The Revenge of Ivanhoe

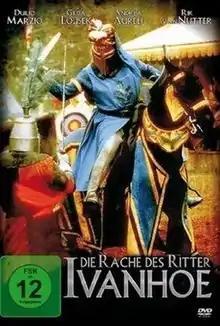

The Revenge of Ivanhoe is a 1965 Italian adventure film directed by Tanio Boccia.